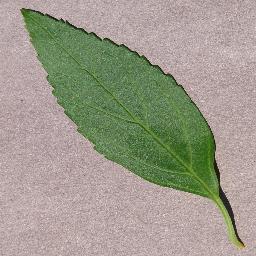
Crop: cherry
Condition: (including_sour)_healthy